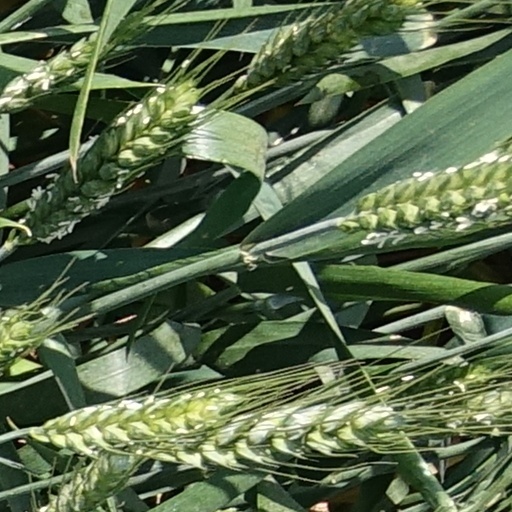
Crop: wheat